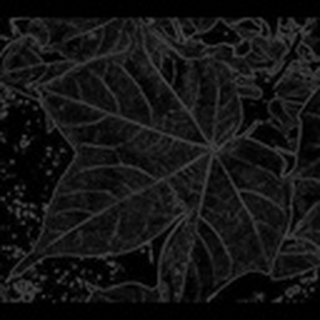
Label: healthy_cotton